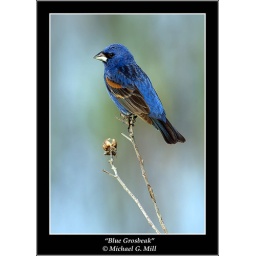
Beautiful male Blue Grosbeak (Guiraca caerulea) perched against a colorful background.